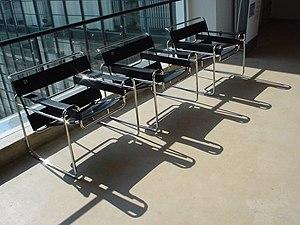
Une chaise Wassily, appelée aussi «
Le bâtiment du Bauhaus de Dessau est un ensemble architectural moderne situé à Dessau-Roßlau, en Allemagne et destiné originellement à accueillir l'école d'art, de design et d'architecture du Bauhaus. Il a été construit entre 1925 et 1926 selon les plans de l'architecte et directeur du Bauhaus Walter Gropius pour accueillir l'école auparavant située à Weimar et contrainte de déménager à Dessau en 1925.
Le design ou stylisme est une activité de création souvent à vocation industrielle ou commerciale, pouvant s’orienter vers les milieux sociaux, politiques, scientifiques et environnementaux. Le but premier du design est d’inventer, d’améliorer ou de faciliter l’usage ou le processus d’un élément ayant à interagir avec un produit ou un service matériel ou virtuel. Un des rôles du design est de répondre à des besoins, de résoudre des problèmes, de proposer des solutions nouvelles ou d’explorer des possibilités pour améliorer la qualité de vie des êtres humains, que ce soit dans les sociétés industrielles occidentales ou dans les pays en voie de développement. La pluridisciplinarité est au cœur du travail du designeur, dont la culture se nourrit aussi bien des arts, des techniques, des sciences humaines ou des sciences de la nature.